Far Cry 2

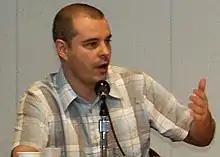
Middle aged man looking towards something to the right of the camera

The original "Far Cry" was developed by Crytek using their in-house CryEngine and published by Ubisoft. "Far Cry" was released in 2004, the same year Crytek signed a deal with Electronic Arts to produce a new CryEngine title, leaving them unable to work on future "Far Cry" projects. However, Ubisoft struck a deal with Crytek and eventually purchased the "Far Cry" intellectual property, allowing their Ubisoft Montreal studio to create further console "Far Cry" games using CryEngine technology. The aim with "Far Cry 2" was to "rejuvenate" the "Far Cry" universe using a new setting and mechanics. The shift in direction was partly to separate it from Crytek's new project, which was assumed to be set in a similar tropical environment, but also to separate it from the original game's console spin-off titles, which all had similar environments. The change in setting and direction would also help invigorate the brand, which was suffering in the market due to exploitation of the original game's premise and tone. There was also the factor that several games and other media titles were using a jungle island setting. The team went through a long pre-production period, with plans for a sequel emerging prior to the original game's release and concept work beginning during the development of "Far Cry Instincts" (2005). Production lasted three and a half years.